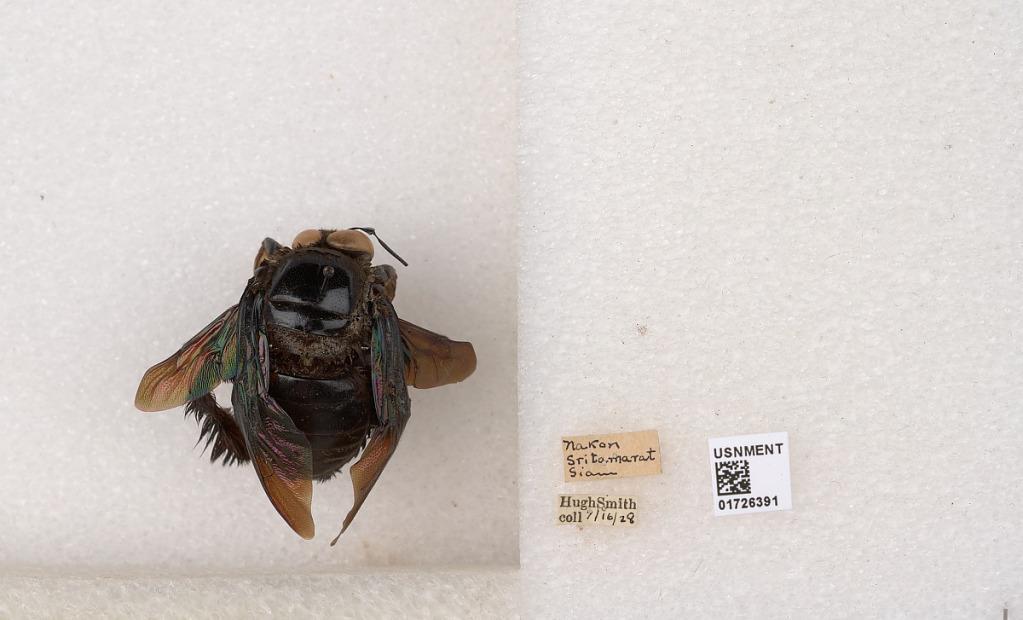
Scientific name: Xylocopa (Mesotrichia) latipes (Drury)
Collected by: H. Smith
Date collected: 1928-9-16
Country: Thailand
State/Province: Nakhon Si Thammarat
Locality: Nakon Sritoamarat